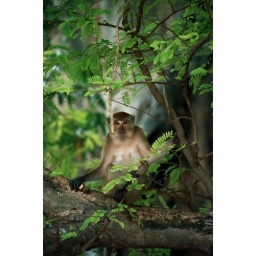
A long tailed Macaque in a tree on the beach at Phra Nang. Krabi July 2005